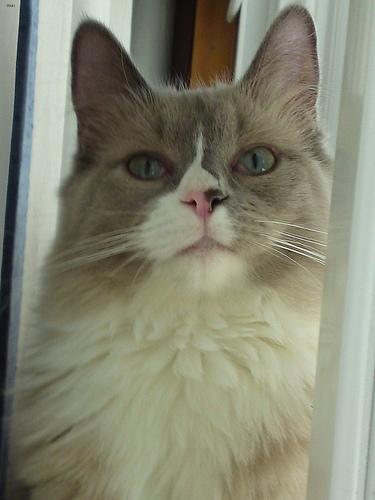
Breed: Ragdoll